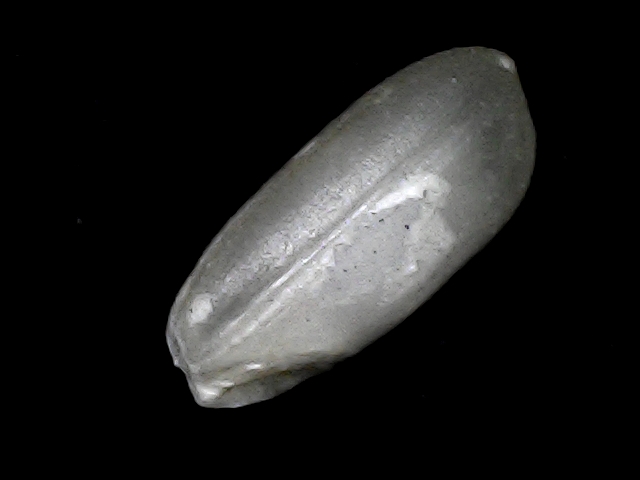
Rice variety: BD33